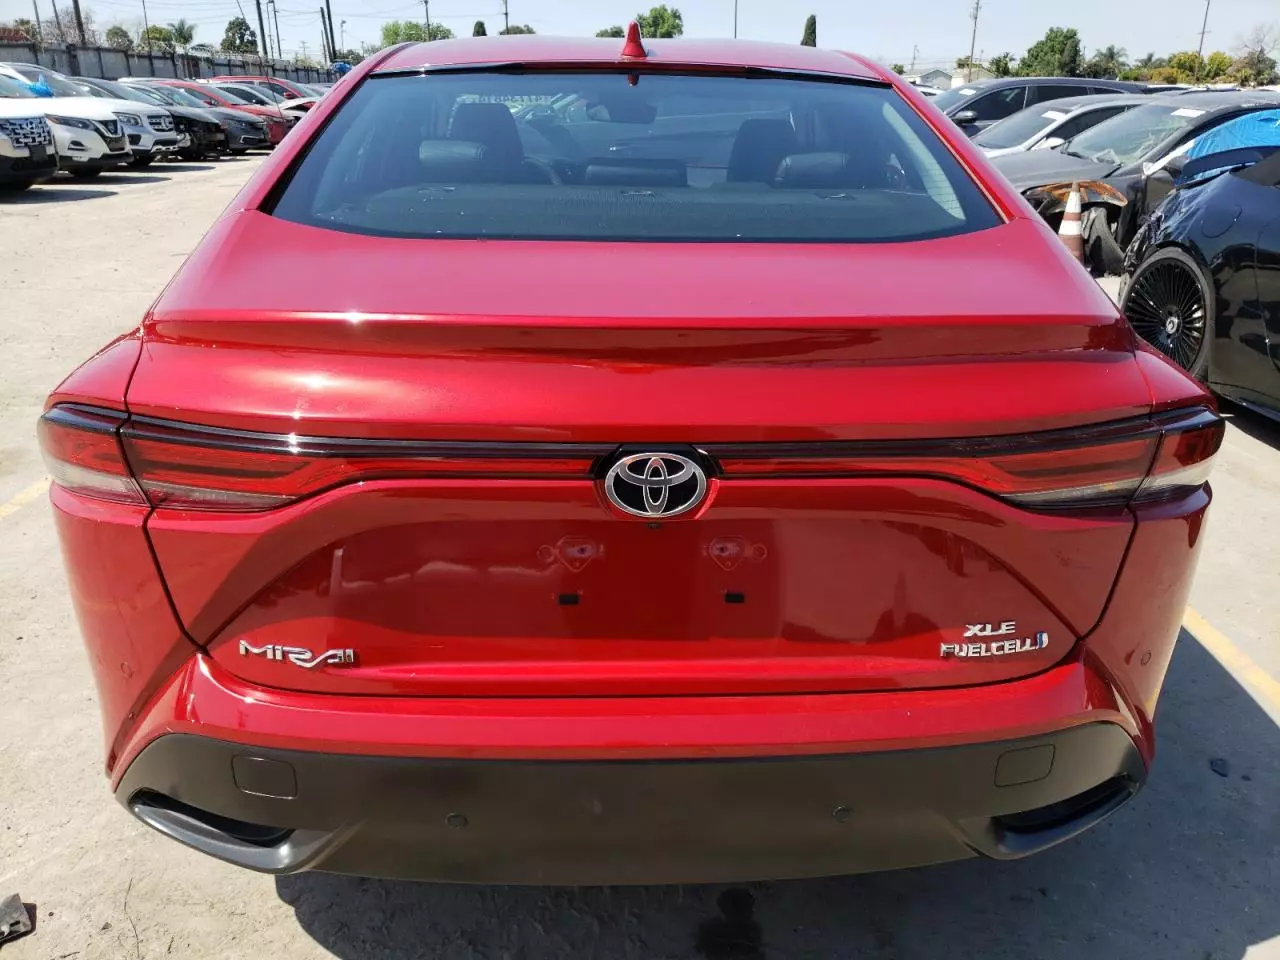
Aucun dommage détecté.
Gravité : aucun